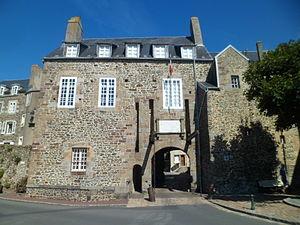
L'enceinte de Granville, ou enceinte de la Haute-Ville, est un ouvrage défensif situé sur la commune de Granville, en France.